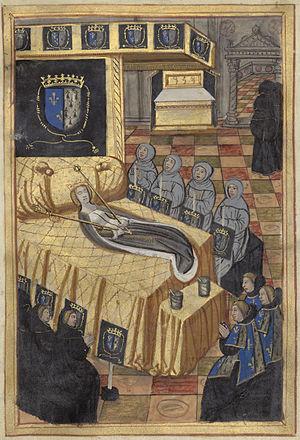
Exposition du corps d'Anne de Bretagne dans la grande salle du château de Blois.
Anne de Bretagne, née le 25 ou 26 janvier 1477 à Nantes et morte le 9 janvier 1514 à Blois, est duchesse de Bretagne et comtesse de Montfort et d'Étampes et, par ses mariages, reine des Romains, puis de France, puis de nouveau reine de France et reine de Naples et duchesse de Milan.